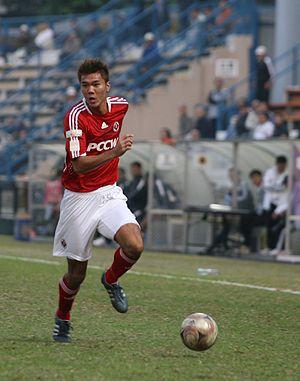
Chan Siu Ki est un footballeur hongkongais né le 14 juillet 1985 qui joue pour le club South China. Il évolue au poste d'attaquant.